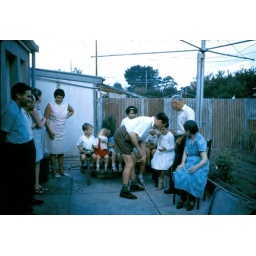
Ann in pink dress, Jeanette with blue hair ribbon, daughters of Jean and Angelo at 12 Moriarty Rd